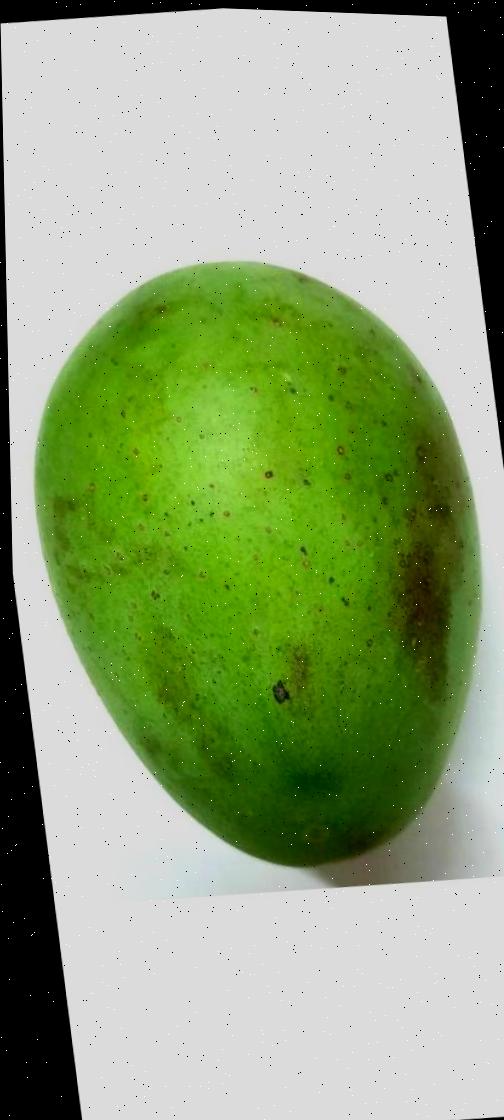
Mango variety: Langra